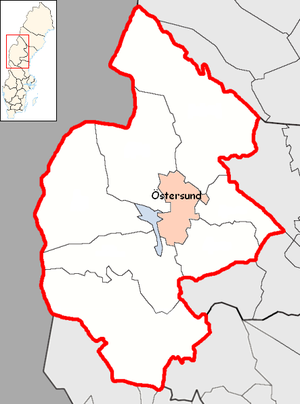
Östersunds kommun
Östersunds kommun er en kommune i Jämtlands län i Sverige. Hovedbyen er Östersund. Östersunds kommune er den eneste kommune i Jämtlands län, som er en bykommune.